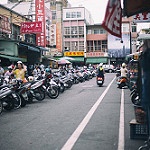
Label: street